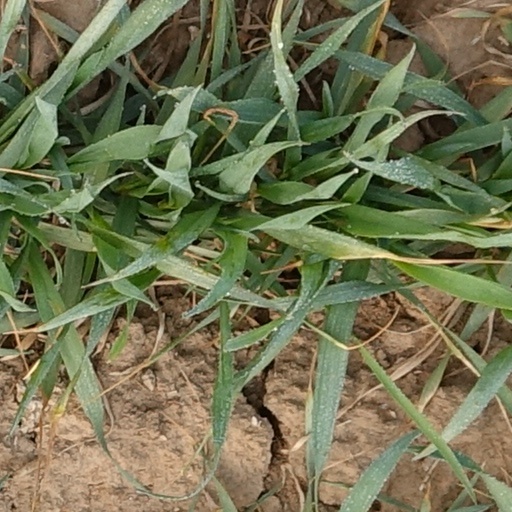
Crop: wheat